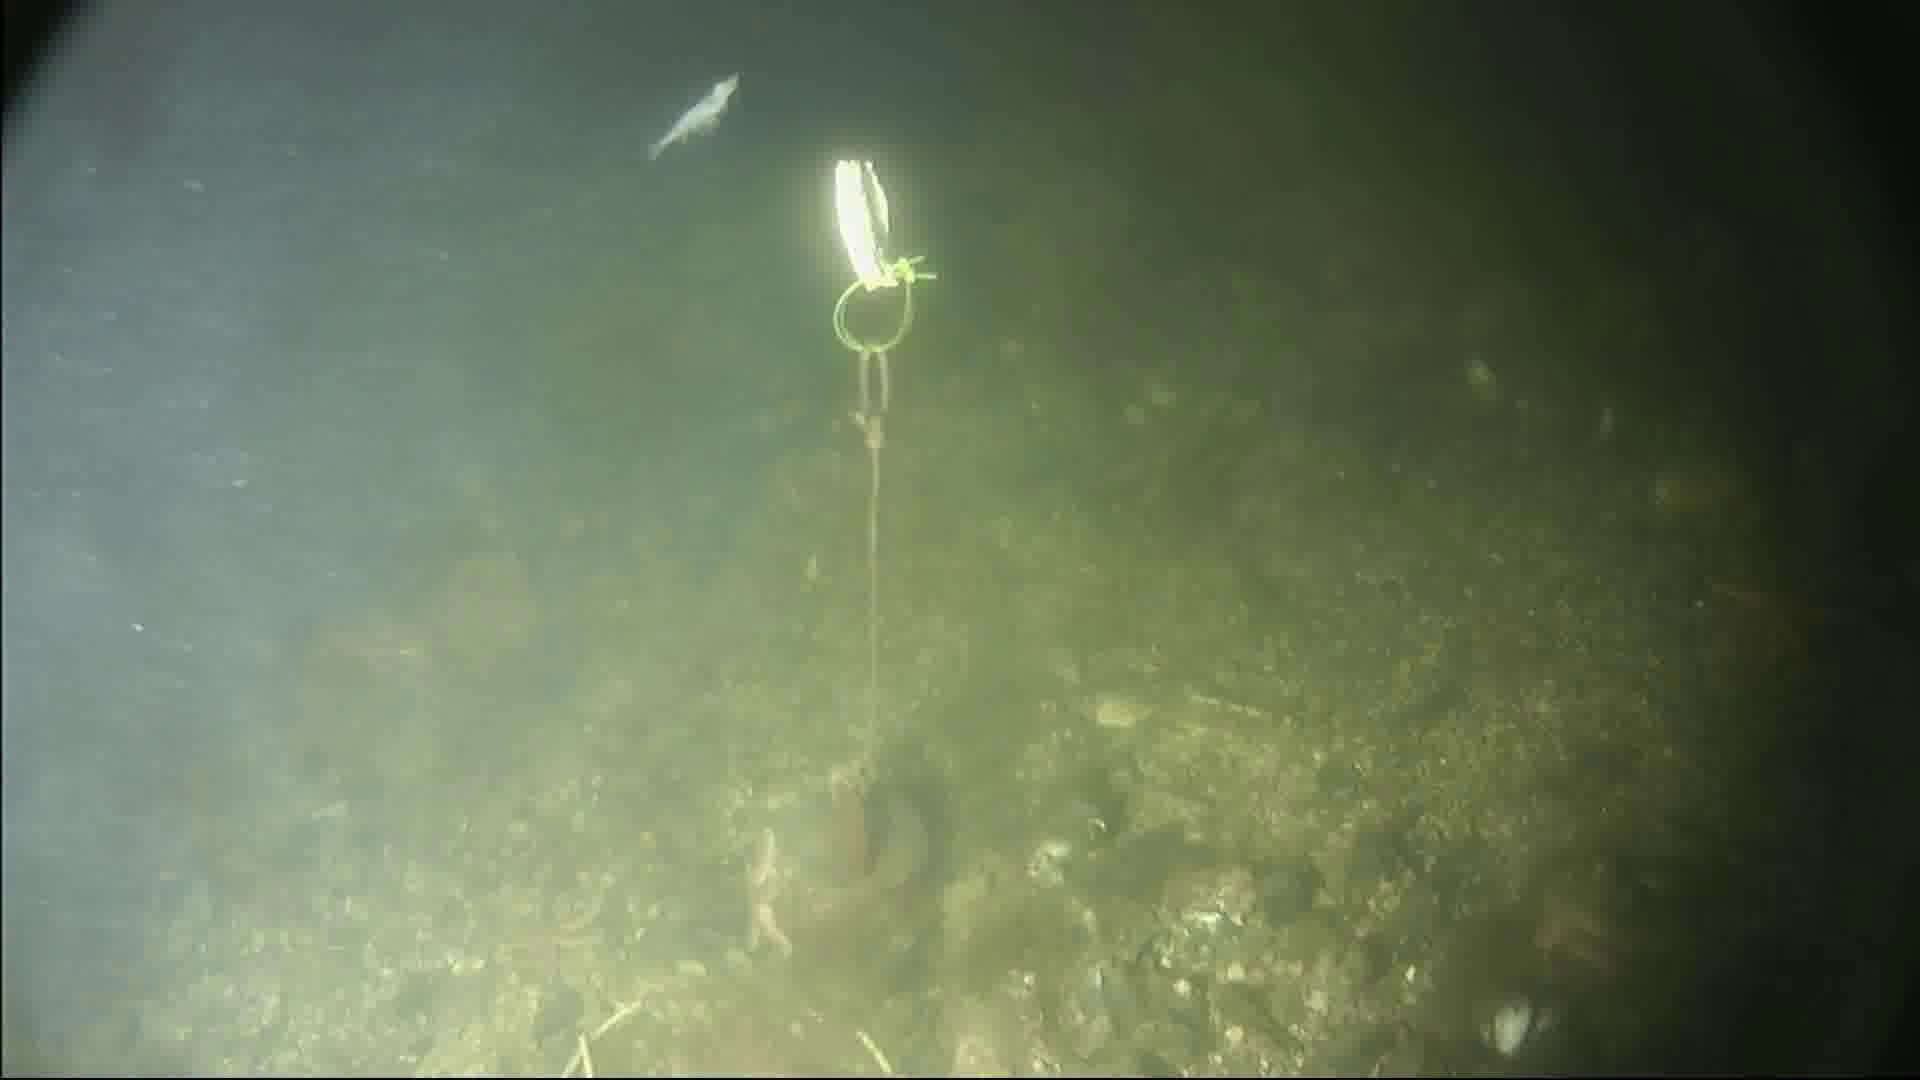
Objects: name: shrimp
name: starfish